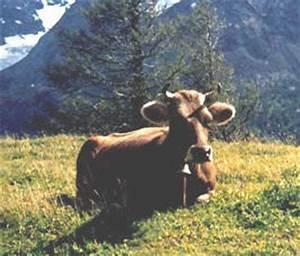
cow